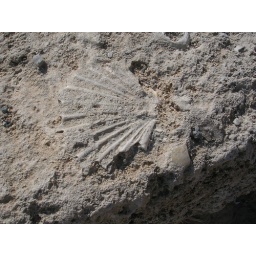
Fossils in the rock of the Acropolis. Another sign that they were people of the sea.